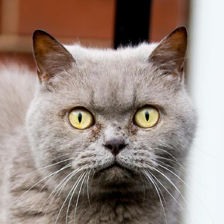
Label: animals